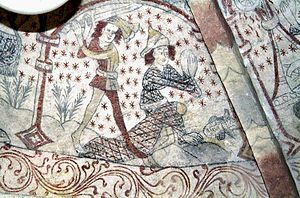
Mi-parti
Bøddel i 'mi-parti'-dragt.